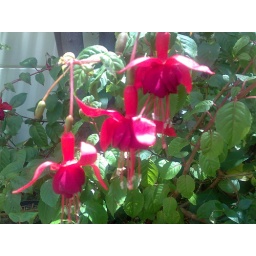
Fuchsia flowers in a pot in the garden making a show for Christmas.